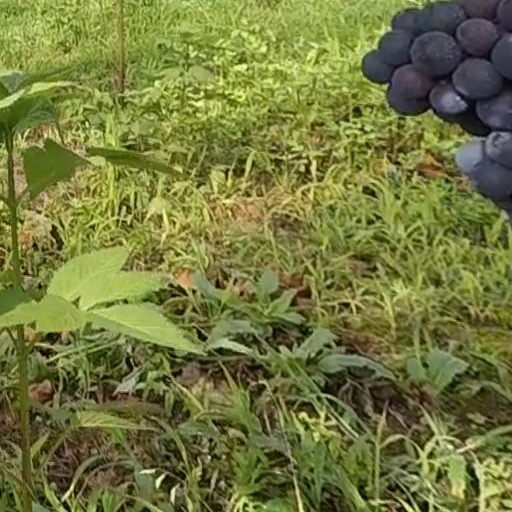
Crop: grape